Mary Fallin

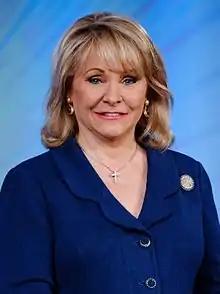
Fallin in 2015

Mary Newt Fallin (née Copeland; born December 9, 1954) is an American politician and real estate broker who served as the 27th governor of Oklahoma from 2011 to 2019. A member of the Republican Party, she previously served as the U.S. representative for Oklahoma's 5th congressional district from 2007 to 2011, and as lieutenant governor from 1995 to 2007. As of 2025, Fallin remains the only woman to have served as governor of Oklahoma.